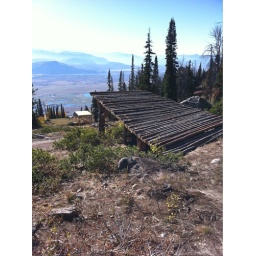
Road Jump Large: Campground # 22, Jump over the cat track and set up for the next road jump.